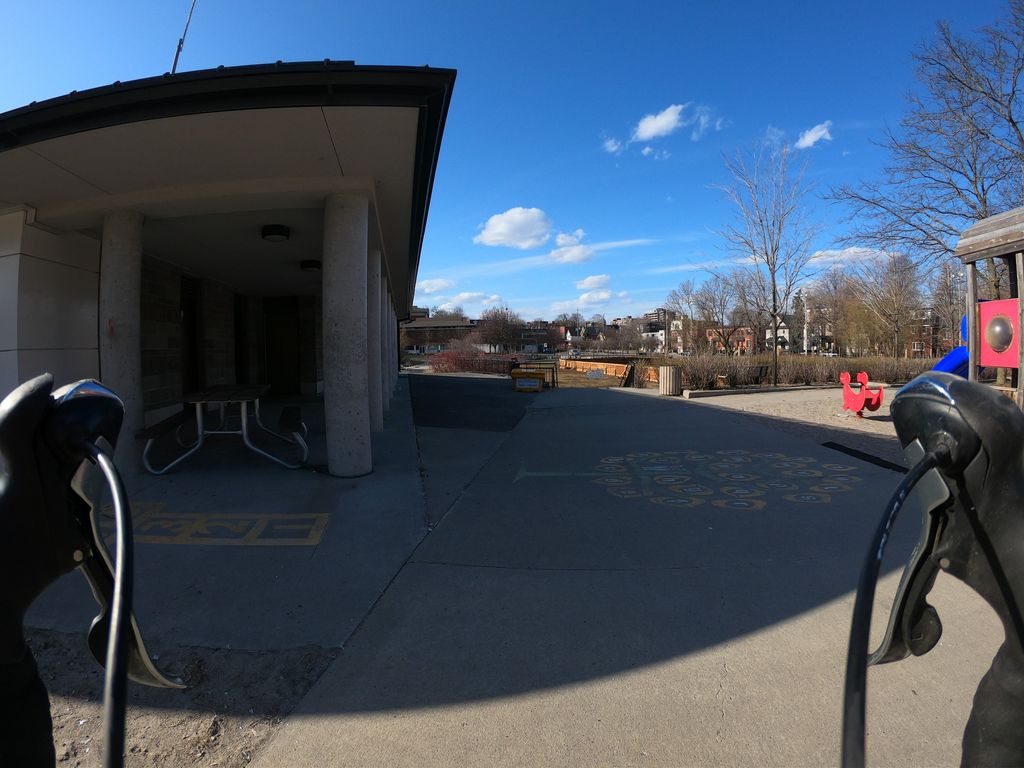
Feature: Wheelchair
City: Ottawa
State: Ontario
Country: Canada
Date: 2016-01-02T01:18:21+00:00